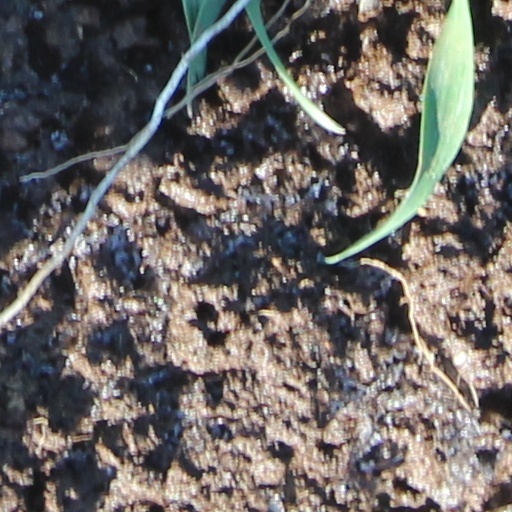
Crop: wheat